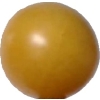
Label: tomato_cherry_yellow